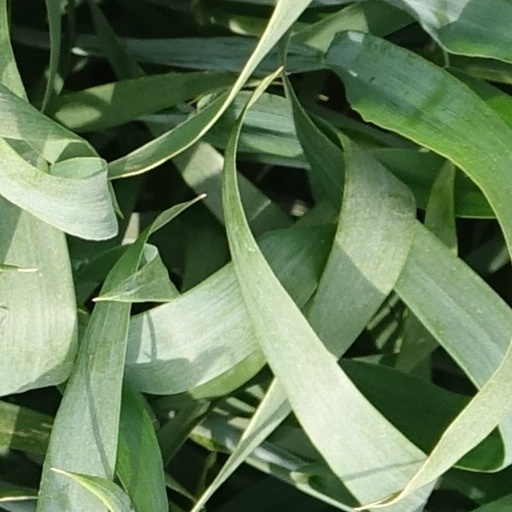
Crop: wheat